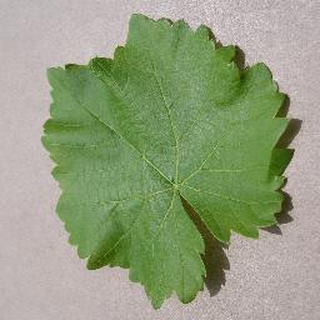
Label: healthy_grape